History of St. Mary's Church (Dedham, Massachusetts)

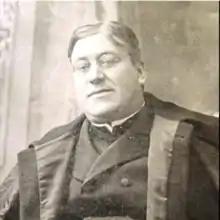
Father John Fleming

In 1867, a house was purchased on High Street by Father John Brennan and was converted into a rectory. Plans were then made for a new church to be constructed at this location. The larger part of the church lot was purchased after Johnson's arrival in 1878. In February 1880, it was announced that A.W. Nickerson, a Protestant who had business in Boston, had paid off the parish's $800 debt, allowing the congregation to commence work on a new building. This was welcome news, as the parish was bankrupt at the time.